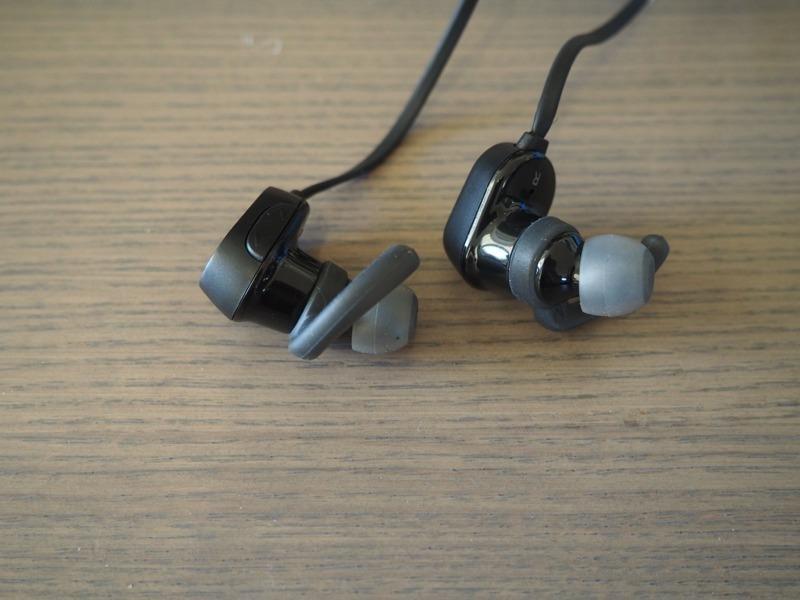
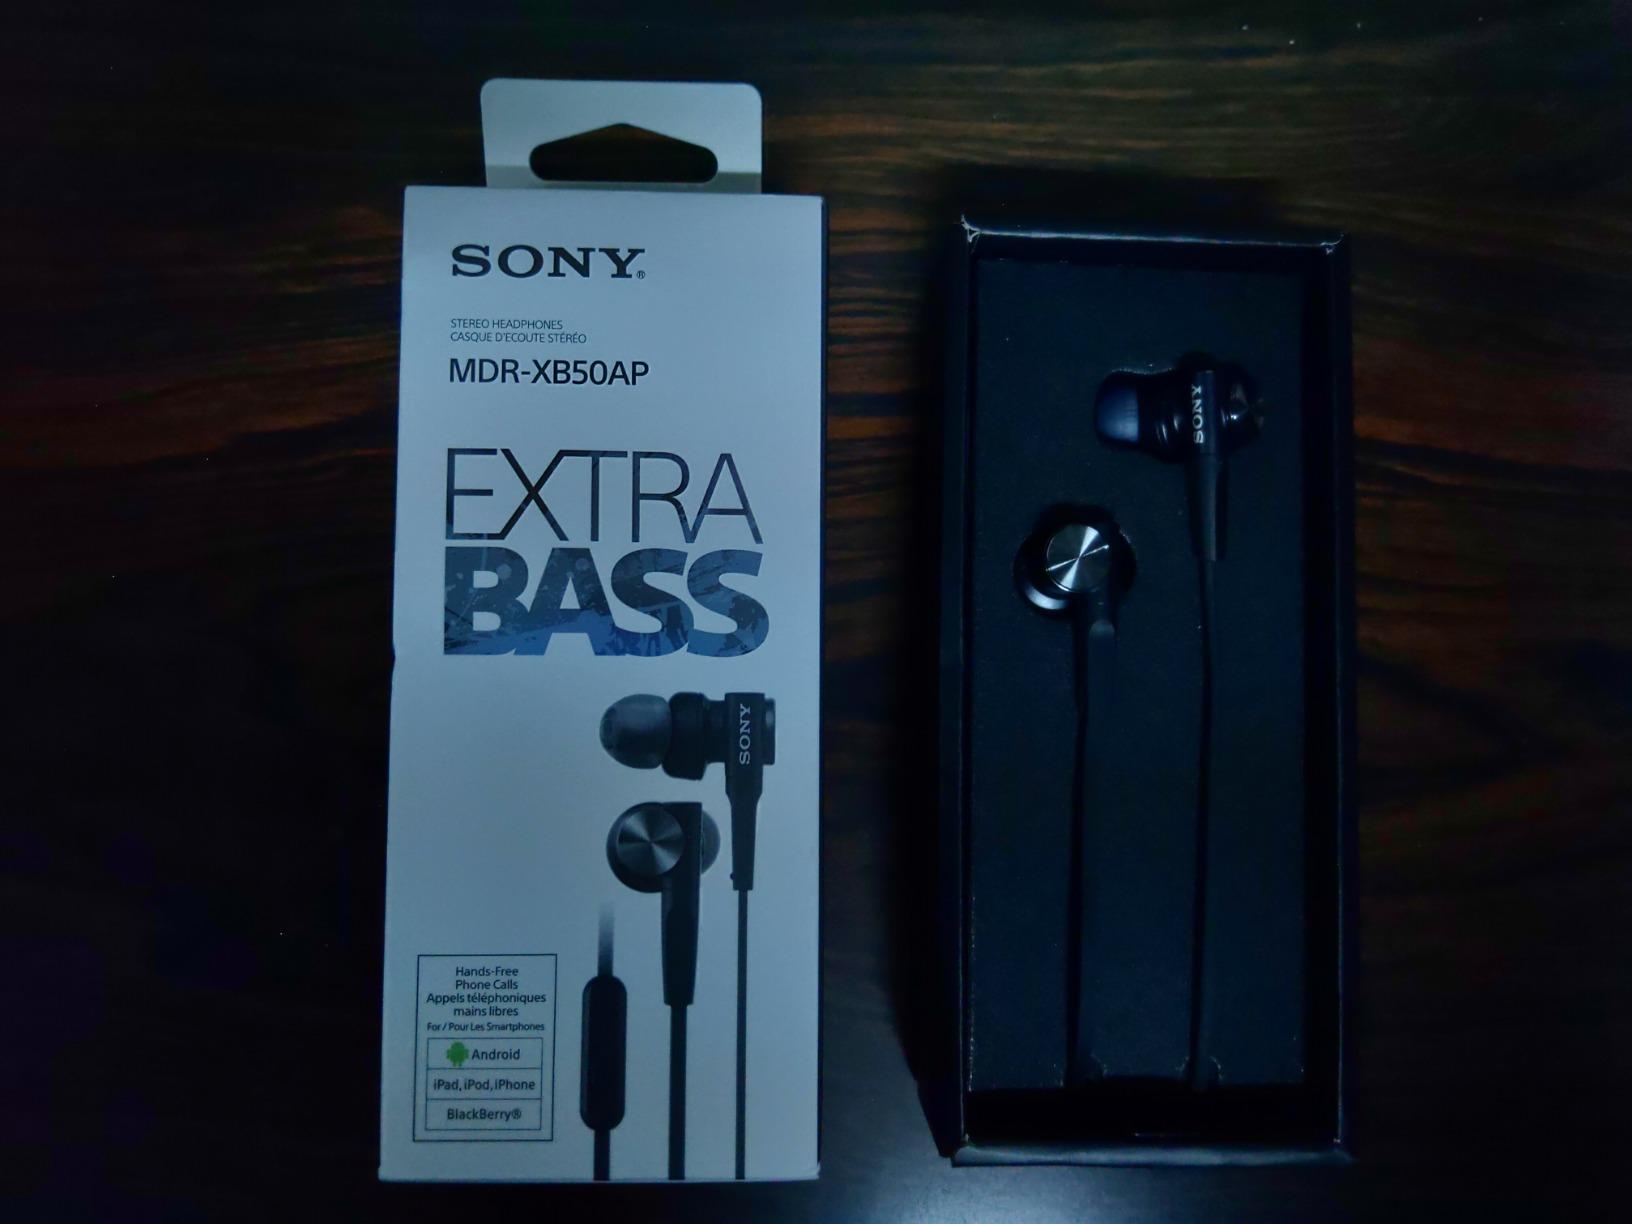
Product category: headphones
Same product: no